Sled dog

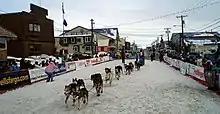
Musher and dogs enter Iditarod finish chute

Historical references of the dogs and dog harnesses that were used by Native American cultures date back to before European contact. The use of dogs as draft animals was widespread in North America. There were two main kinds of sled dogs; one kind was kept by coastal cultures, and the other kind was kept by interior cultures such as the Athabascan Indians. These interior dogs formed the basis of the Alaskan husky. Russian traders following the Yukon River inland in the mid-1800s acquired sled dogs from the interior villages along the river. The dogs of this area were reputed to be stronger and better at hauling heavy loads than the native Russian sled dogs.